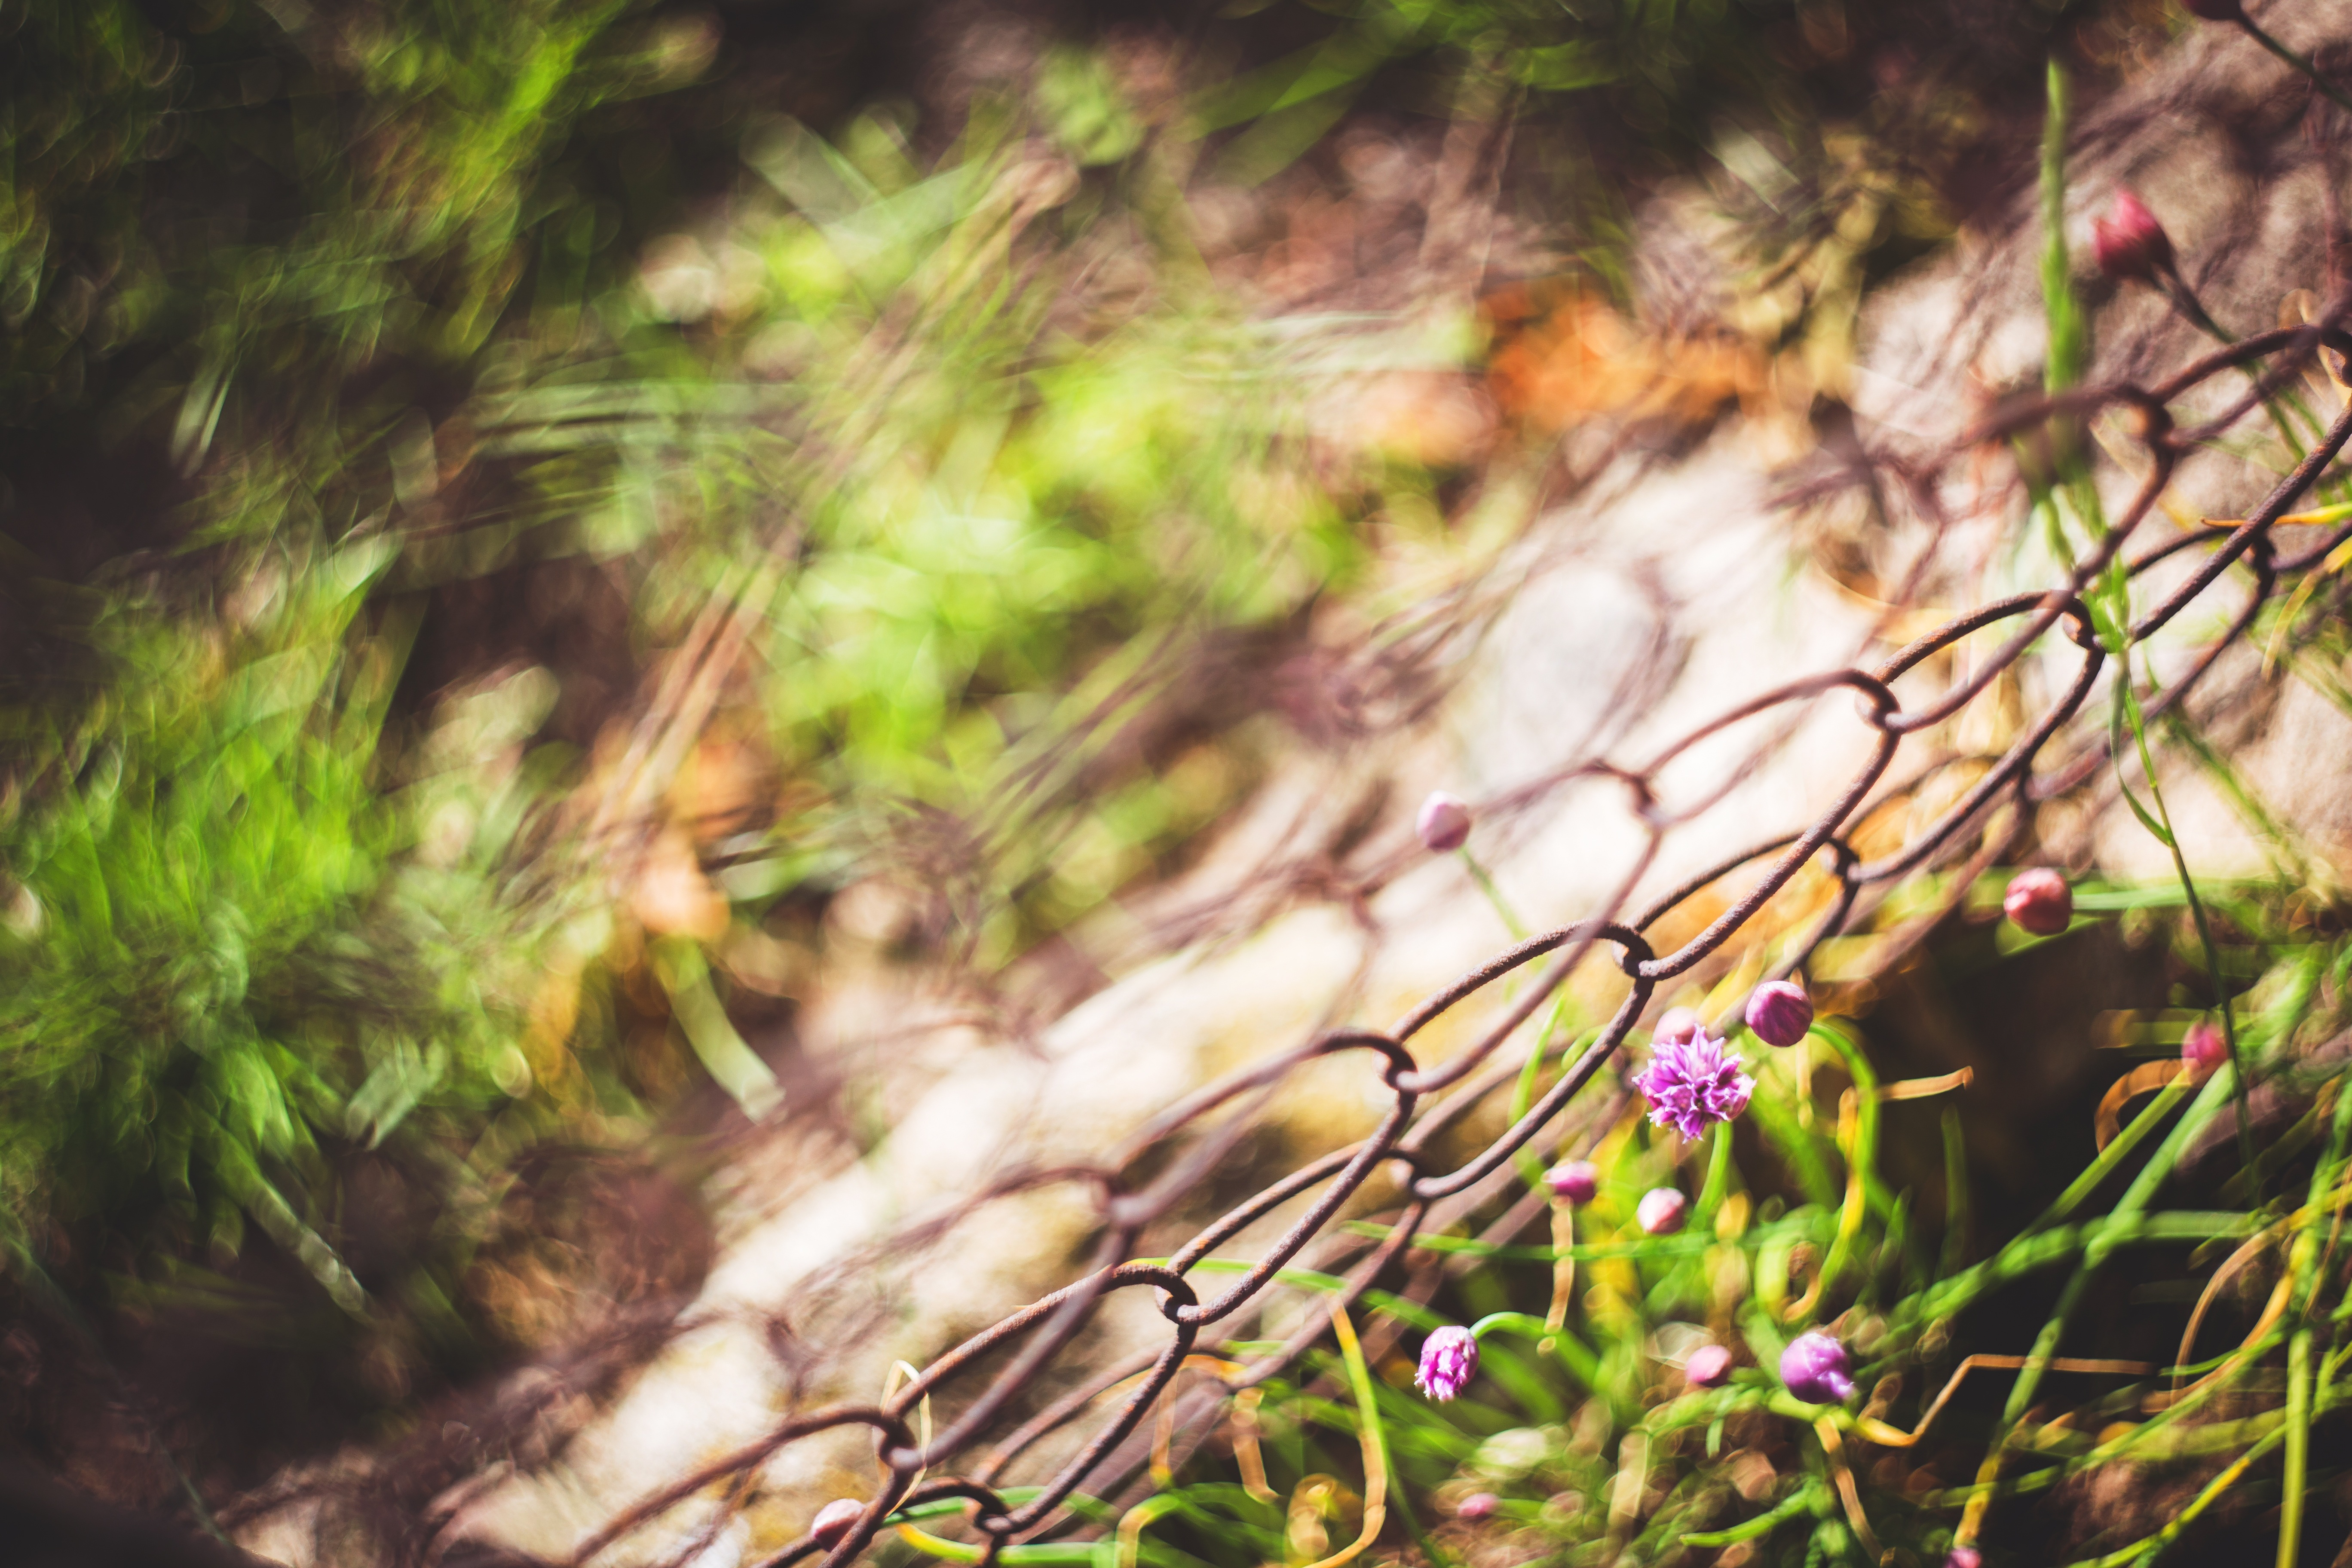
tree, nature, forest, grass, wilderness, branch, bokeh, plant, vintage, retro, sunlight, leaf, flower, purple, old, moss, wildlife, stream, green, jungle, macro, autumn, botany, closeup, flora, season, fauna, plants, wildflower, flowers, vegetation, rainforest, woodland, habitat, helios, m42, 55mm, helios44, copyspace, natural environment, grass family